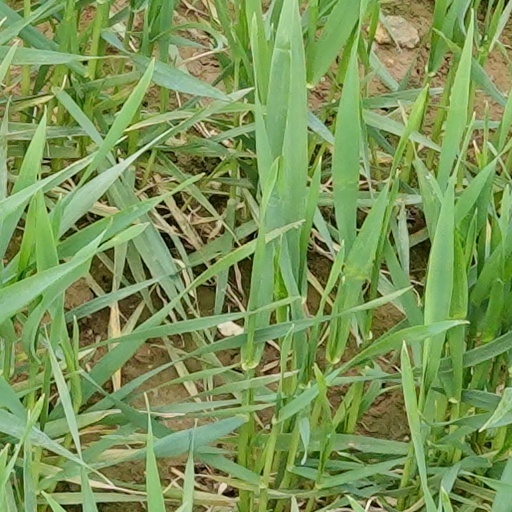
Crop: wheat